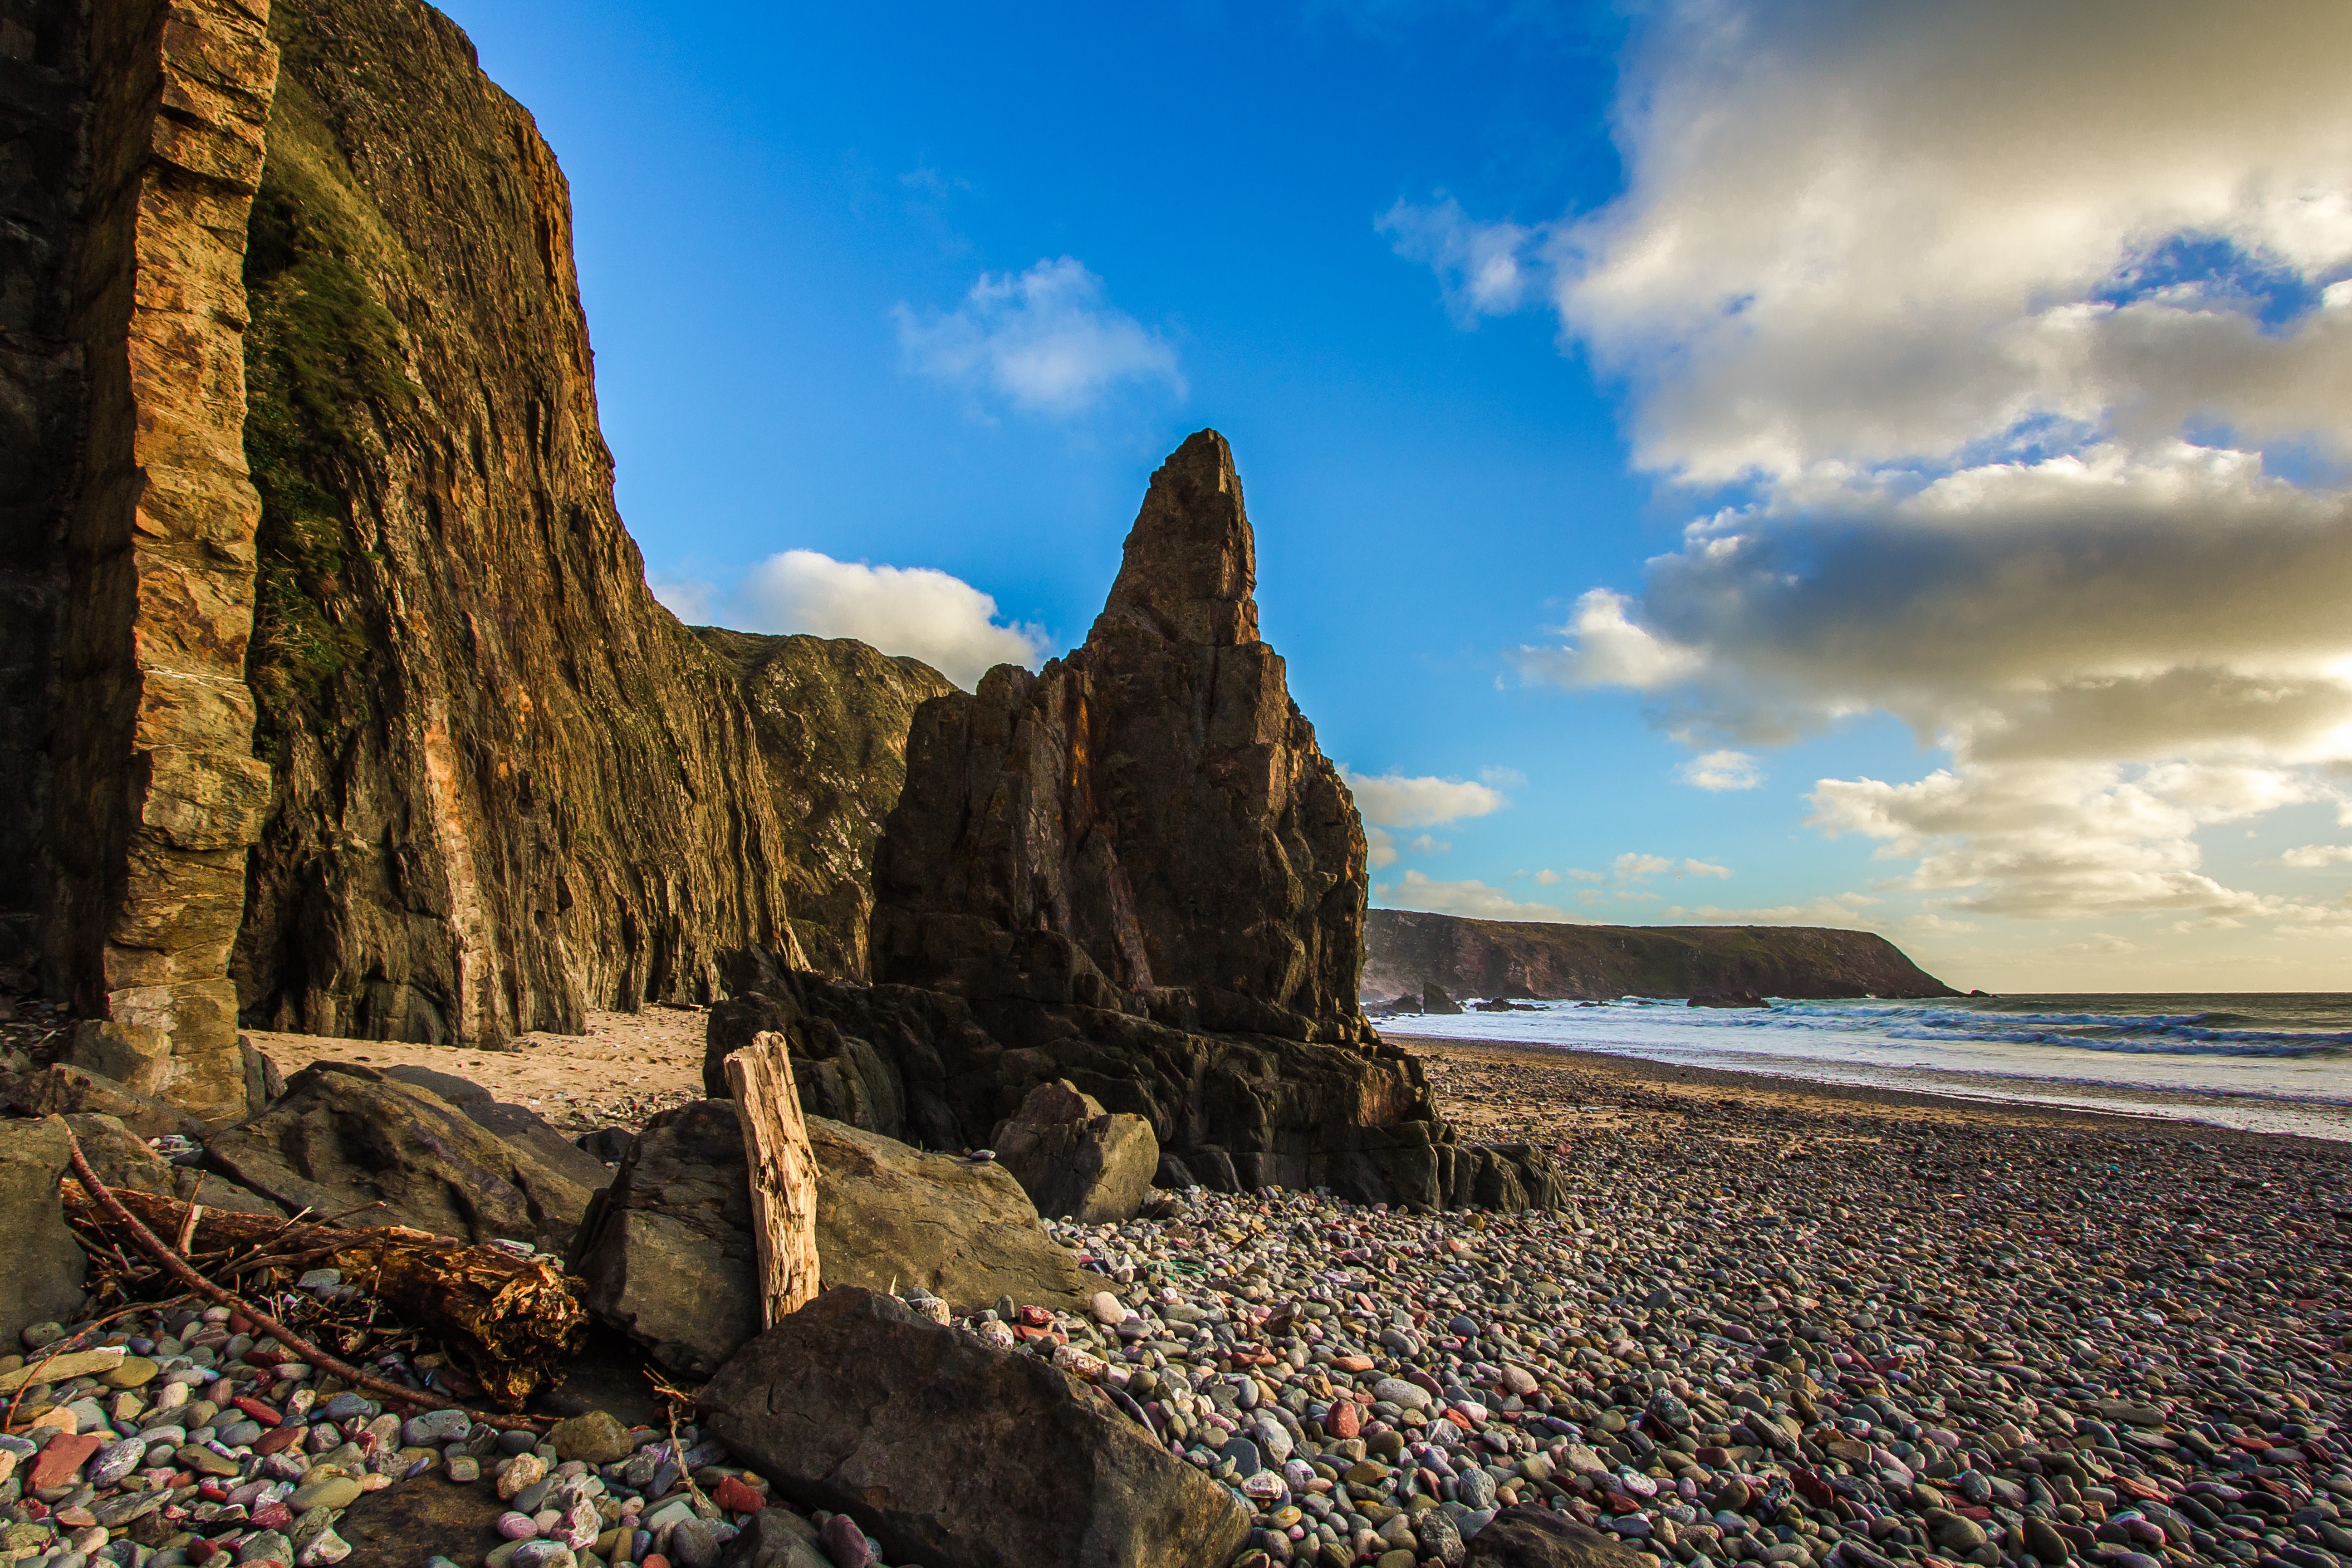
beach, landscape, sea, coast, tree, water, rock, ocean, cloud, sky, shore, formation, cliff, cove, stack, tourism, terrain, national park, material, rocks, wales, geology, cape, klippe, promontory, coastal and oceanic landforms